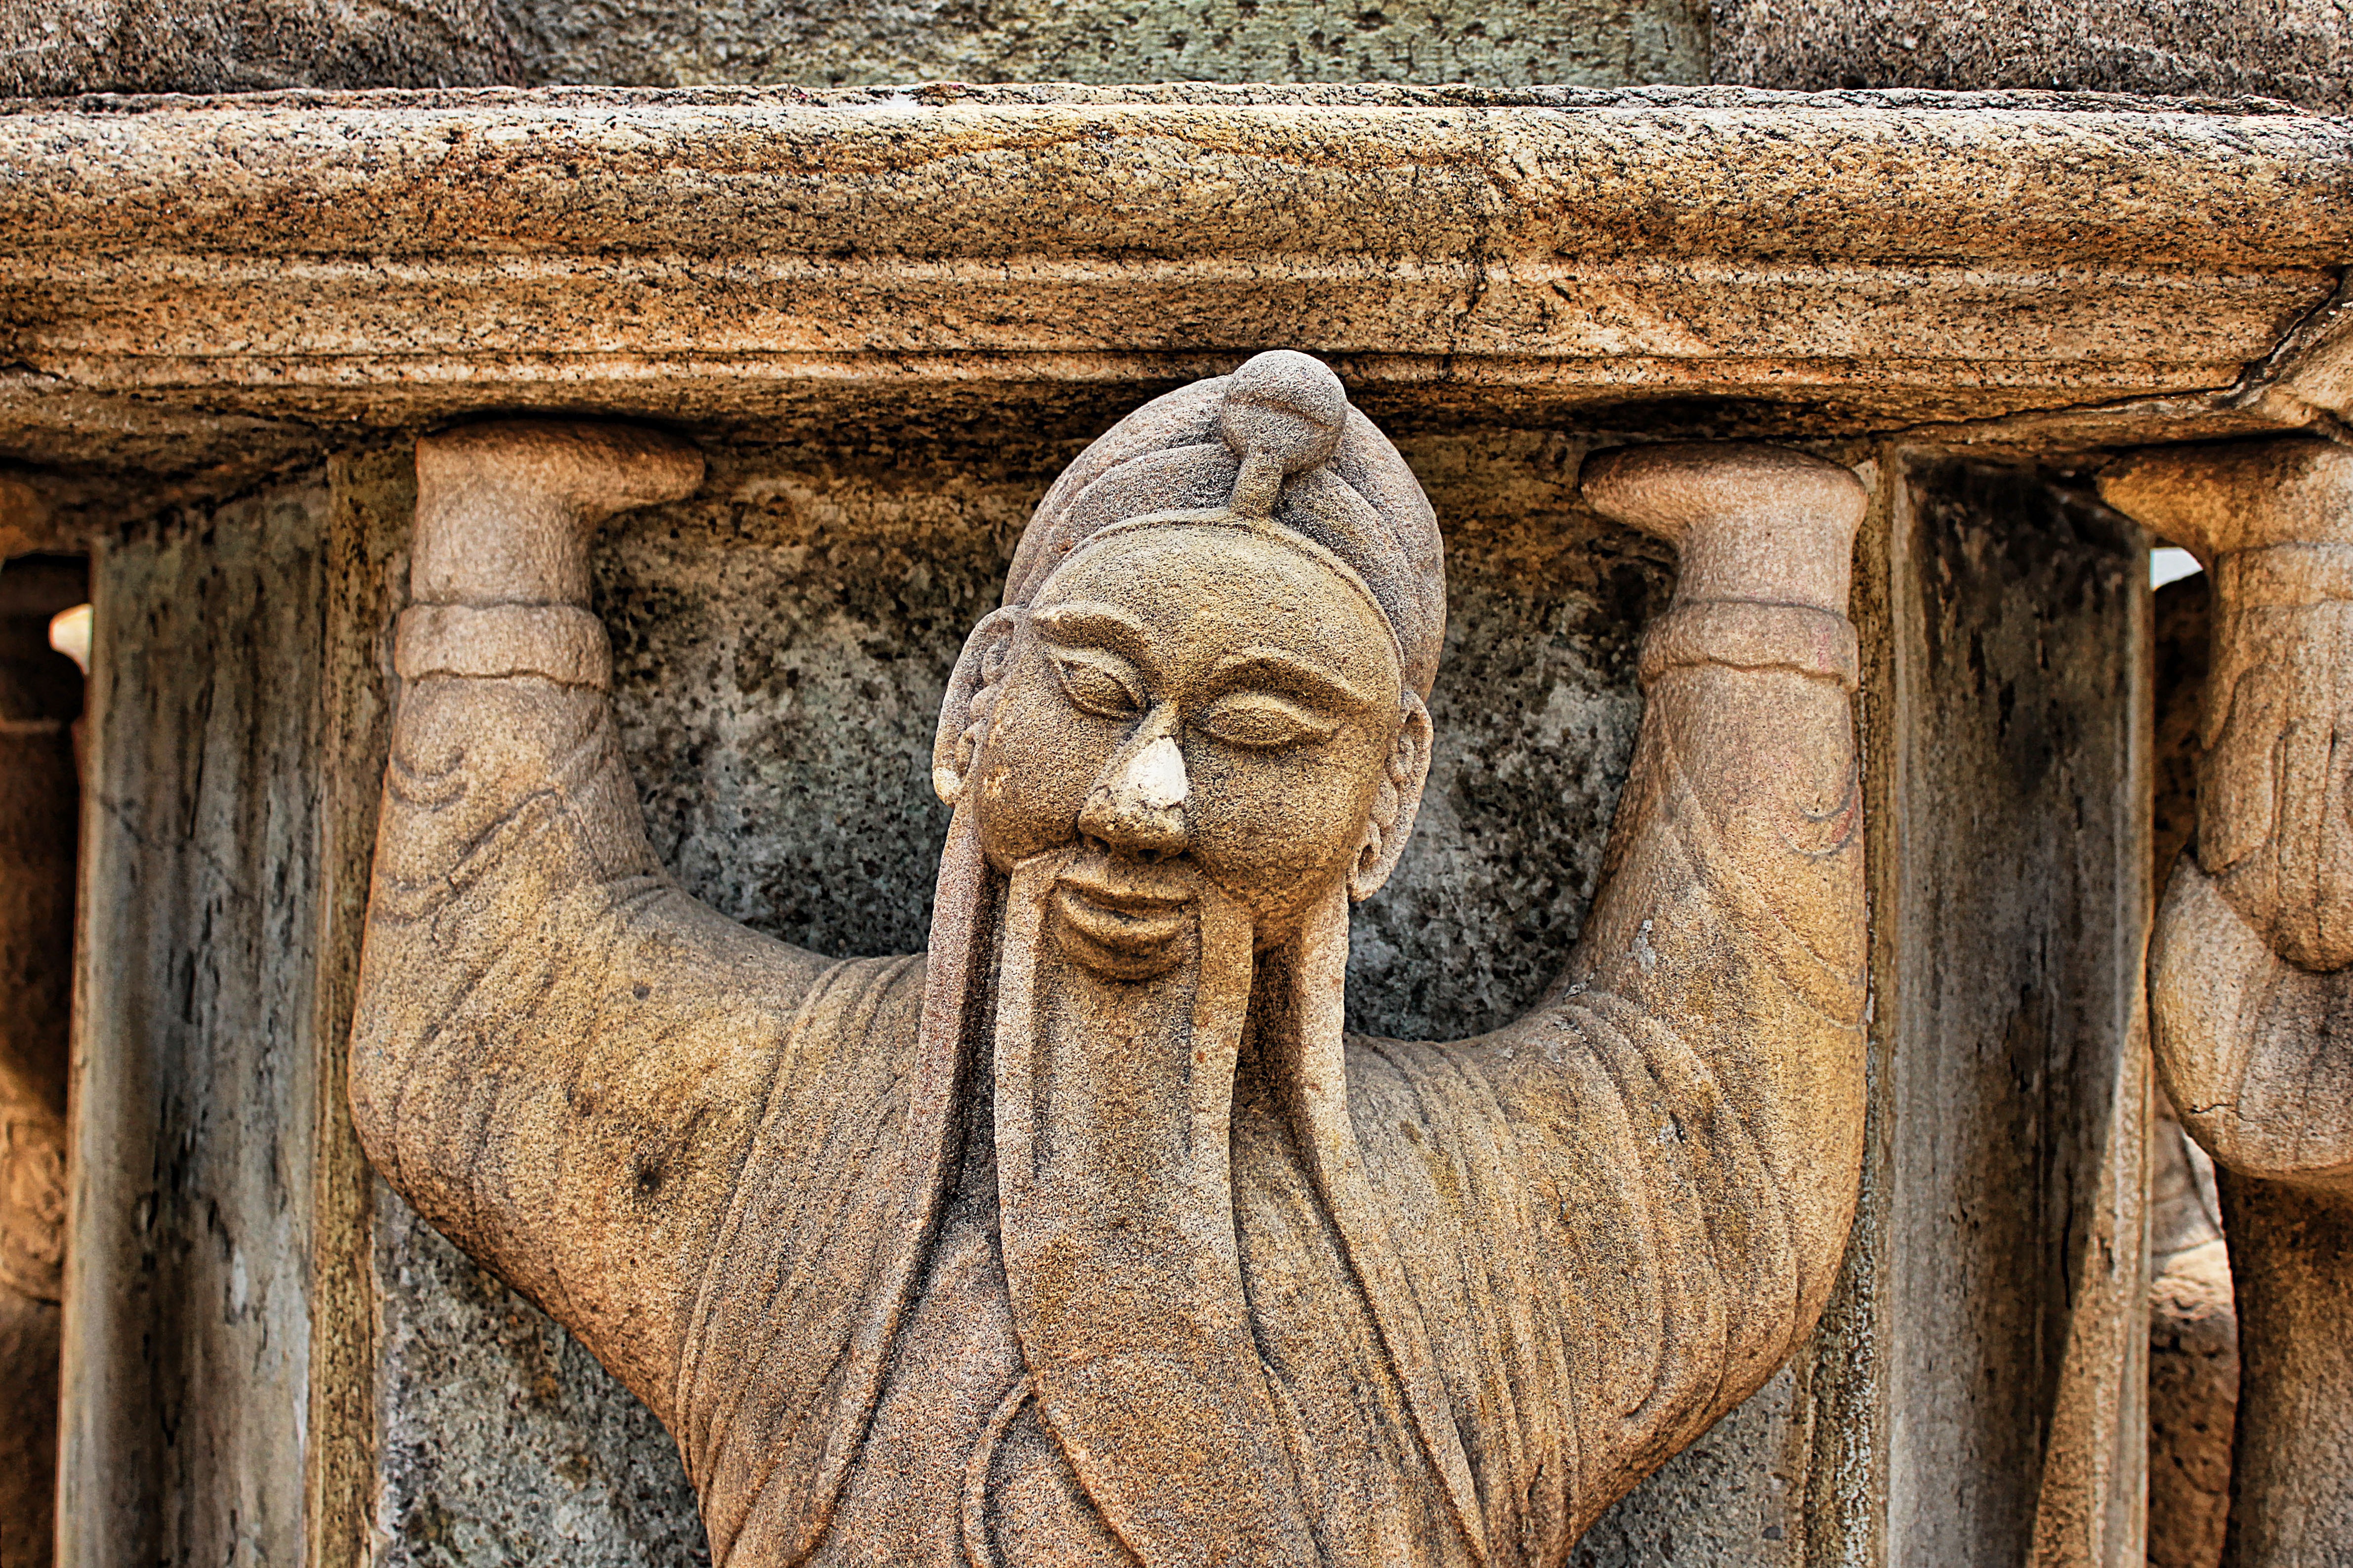
wood, stone, monument, statue, monk, atlas, sculpture, art, last, bart, temple, history, carving, hard, relief, carrier, middle ages, stone carving, ancient history